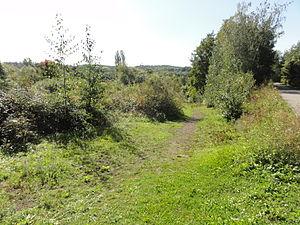
Terril n° 80A dit Garennes Pont Ampère, fosse n° 3 - 3 bis - 3 ter de la Compagnie des mines de Liévin dans le bassin minier du Nord-Pas-de-Calais, Éleu-dit-Leauwette, Pas-de-Calais, Nord-Pas-de-Calais, France.
Dans le bassin minier du Nord-Pas-de-Calais, 339 terrils sont recensés. En 1969, les Houillères leur ont attribué un numéro individuel, pour les référencer, et les exploiter. Ils sont numérotés d'ouest en est, du nᵒ 1 au 202. Une liste complémentaire a été créée dans les années 1970. Les sites y sont numérotés de 203 à 260, sans logique spécifique, chaque numéro ayant été attribué en fonction des sites susceptibles d'être exploités. Certains sites étant composés de plusieurs terrils annexes ou satellites, une lettre suit le numéro.